Forrest Highway

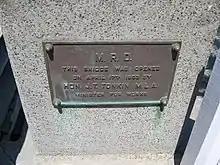
Plaque commemorating the opening of the new Mandurah bridge

The road was rebuilt by convicts in the 1850s, but by that decade, the importance of the coast road was diminishing. For most of its length, the road went through well-timbered, sandy limestone country of little value to agriculture, and settlers in the vicinity of the road were scarce. In contrast, settlements had spread and prospered in the foothills of the Darling Scarp, and on 1 July 1853, Colonial Secretary Frederick Barlee announced a new proposal for a Perth–Pinjarra–Bunbury route along the foothills, with a width, mostly following the alignment of previous tracks. Between 1864 and 1876, two parties of convicts were involved in the making of the road.